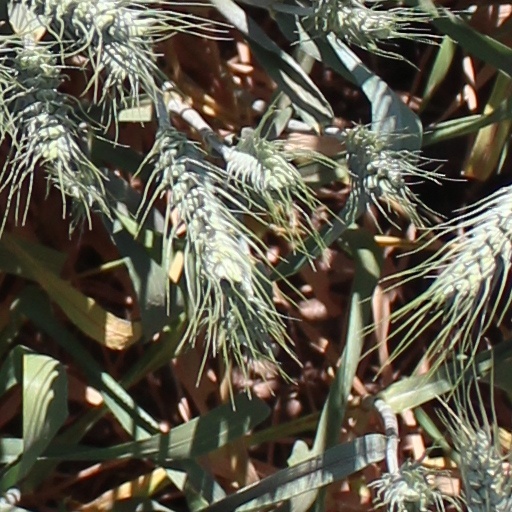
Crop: wheat